Mason Raymond

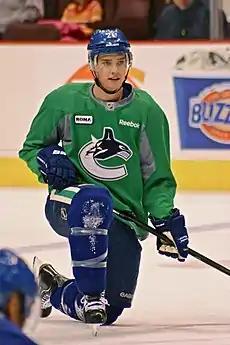
Raymond practicing with the Canucks in March 2012

Becoming a restricted free agent on July 1, 2010, Raymond filed for salary arbitration after initially failing to come to terms with the Canucks. However, the two sides later agreed to a two-year, $5.1 million contract on July 26, 2010, before their arbitration hearing scheduled for the same day. The deal pays Raymond $2.5 million in the first year and $2.6 million in the second – a raise from his $760,000 salary from the previous season. It was reported the Canucks had proposed an annual $2.3 million salary, while Raymond had wanted $3.6 million. Several months into the 2010–11 season, he suffered a broken thumb and missed 10 games in December 2010. Raymond struggled in the first year of his new contract and he was often demoted off of the second line. As a result, he finished with diminished season totals of 15 goals, 24 assists and 39 points in 70 games. On a team basis, the Canucks won their first-ever Presidents' Trophy, having accomplished the best regular-season record in the NHL that year. Entering the 2011 playoffs as the first seed in the West, they eliminated the defending Stanley Cup champion and eighth-seeded Chicago Blackhawks along with the fifth-seeded Nashville Predators and the second-seeded San Jose Sharks in the first three rounds to advance to the Stanley Cup Finals for the first time in 17 years matching up against the third-seeded Boston Bruins. During his first shift of Game 6 against the Bruins at TD Garden on June 13, 2011, a game in which the Canucks had a 3–2 lead in the series going into and had an opportunity to clinch the Stanley Cup with a win, Raymond suffered a fractured vertebra after getting hit by opposing defenceman Johnny Boychuk. With Raymond's body twisted to try to retrieve a loose puck, he was engaged by Boychuk, who proceeded to hit him into the boards after the puck had gone by. Bent over at the time of the hit, Raymond collided with the boards tailbone-first. He was taken to the hospital after initially being helped off the ice by linemates Ryan Kesler and Chris Higgins. Raymond later described the injury as "the most pain [he's] been in ever." No penalty was called on the play nor did Boychuk receive any discipline from the league following the game, which drew public criticism from Canucks general manager Mike Gillis. Vancouver went on to lose Games 6 5–2 as the series shifted back to Vancouver for Game 7 two days later where the Canucks would lose 4–0 as Boston won the series 4–3 for the Stanley Cup. Raymond made an appearance in Rogers Arena during the seventh game of the series. Wearing a plastic corset to support his back, he waved to the crowd, who gave him a standing ovation.